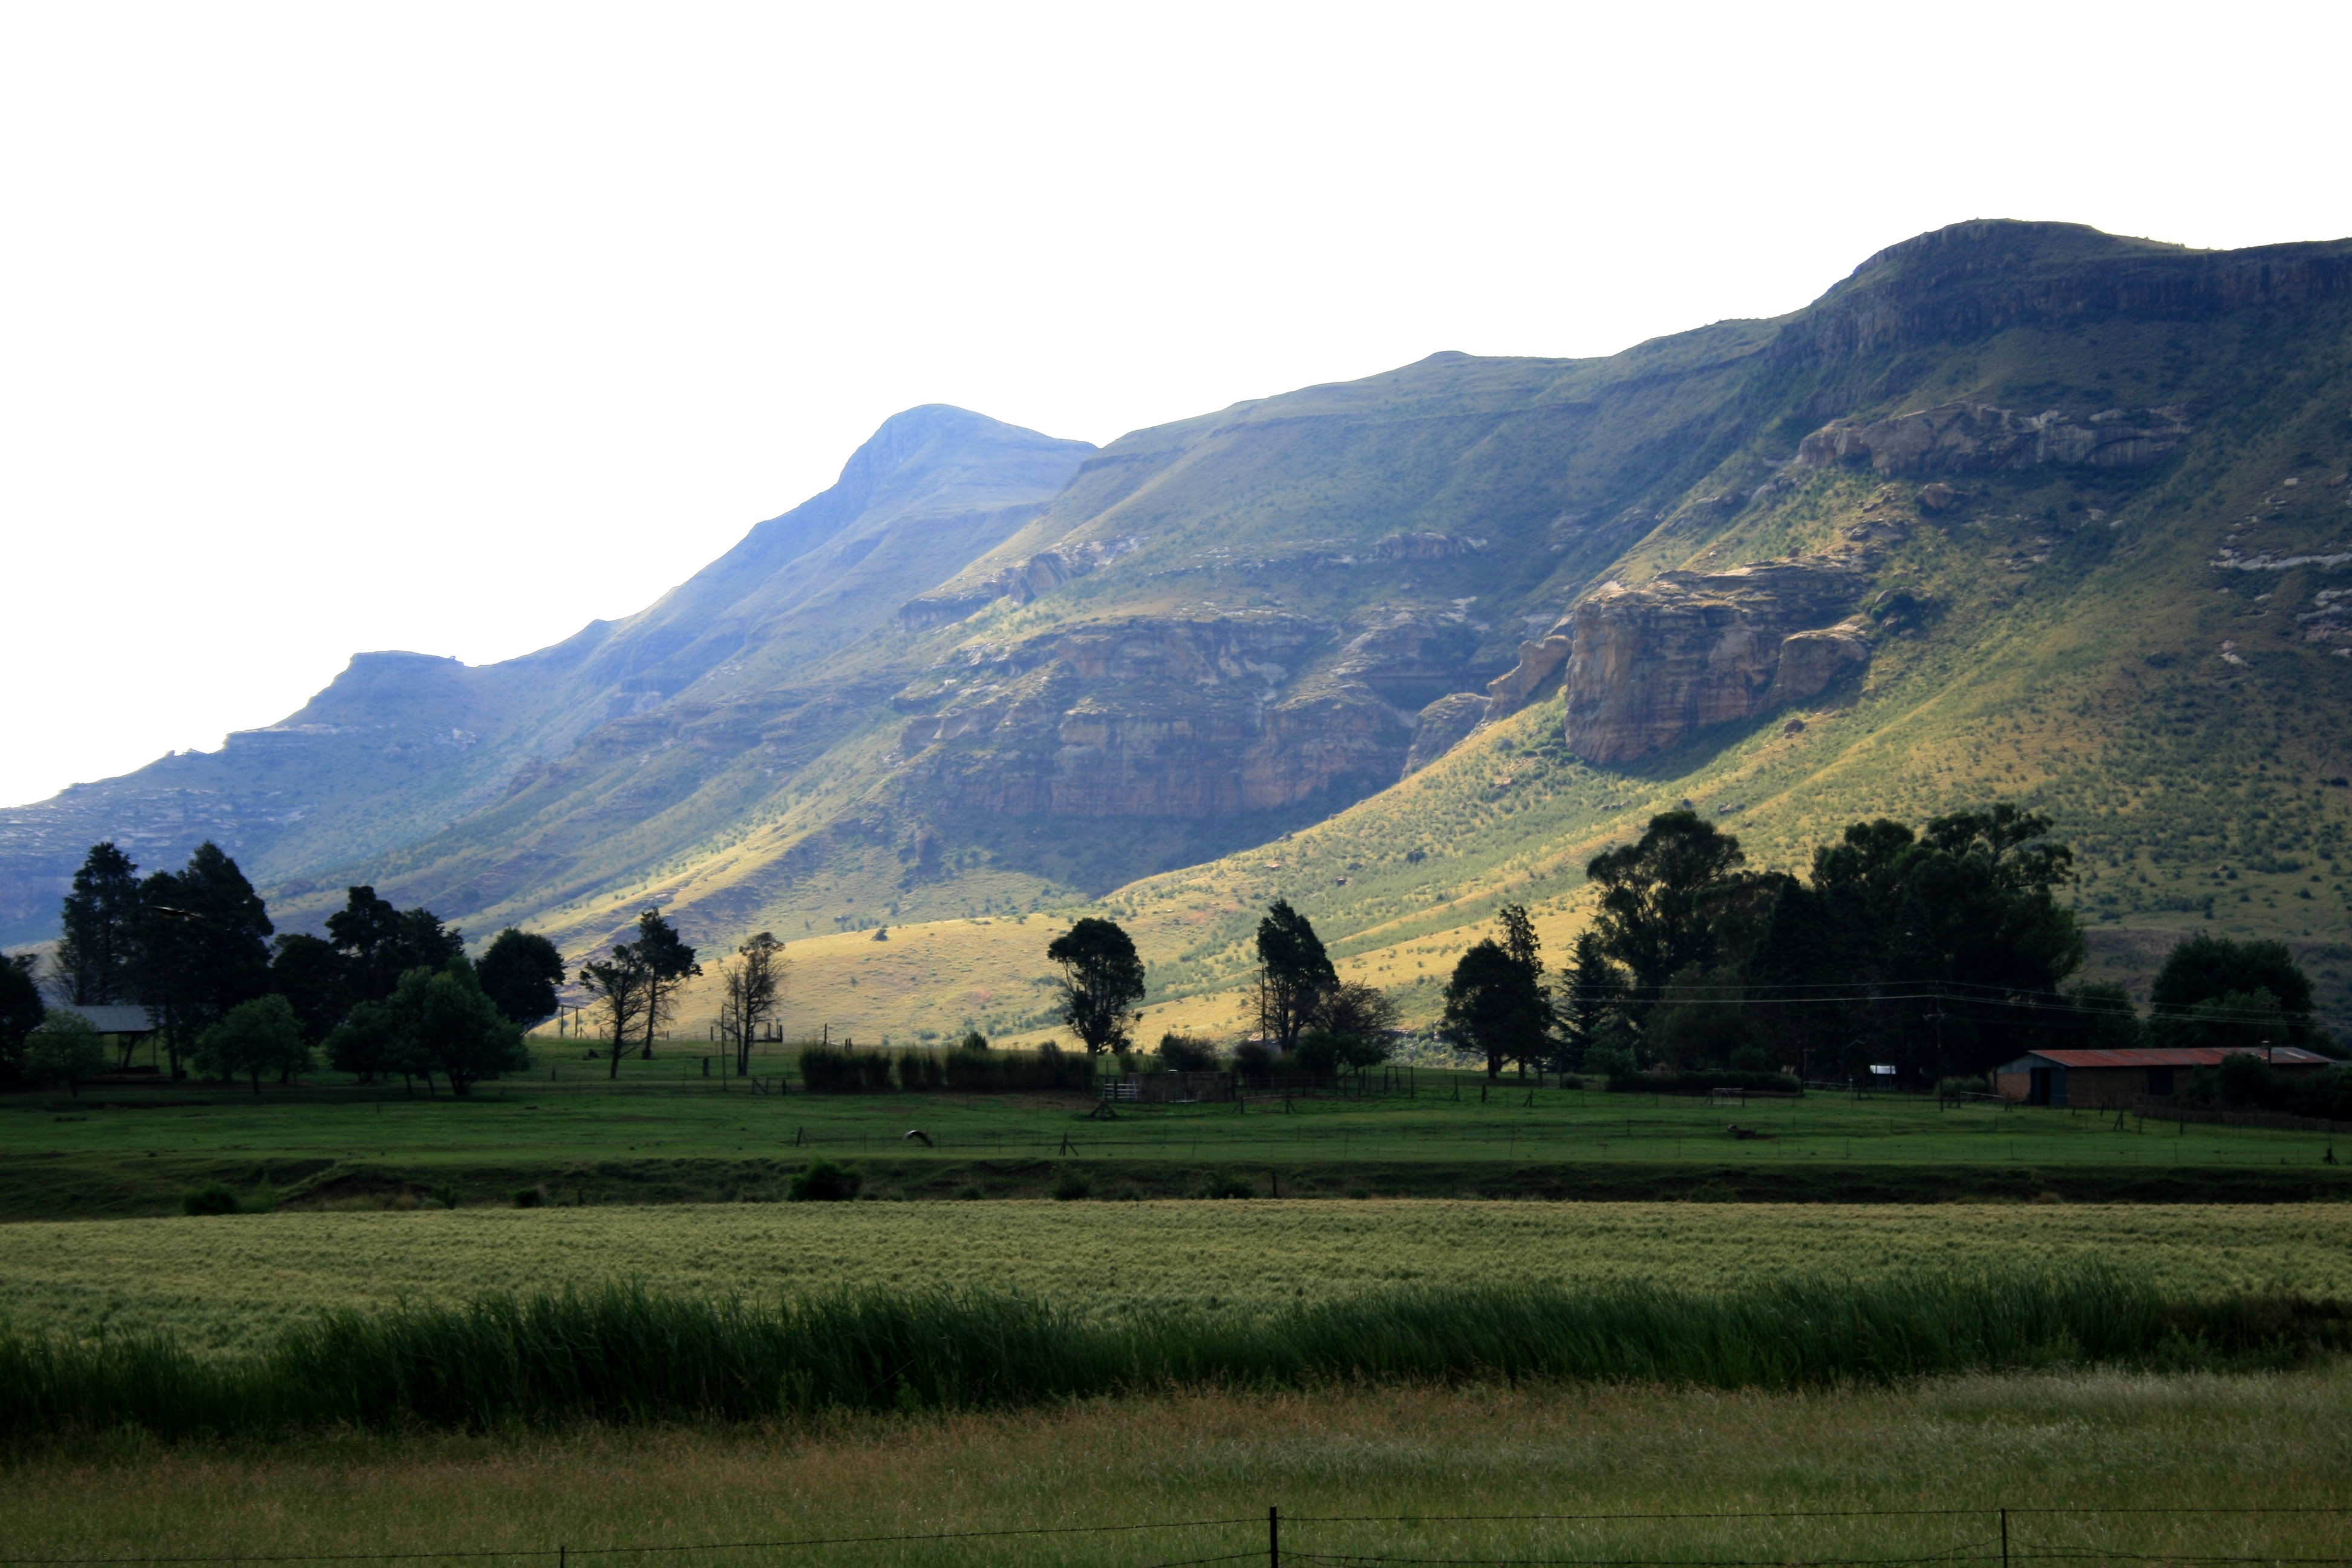
landscape, mountain, sky, field, meadow, prairie, sunlight, hill, valley, mountain range, pasture, agriculture, plain, trees, mountains, grassland, plateau, loch, green grass, rural area, geographical feature, mountainous landforms, changing hues